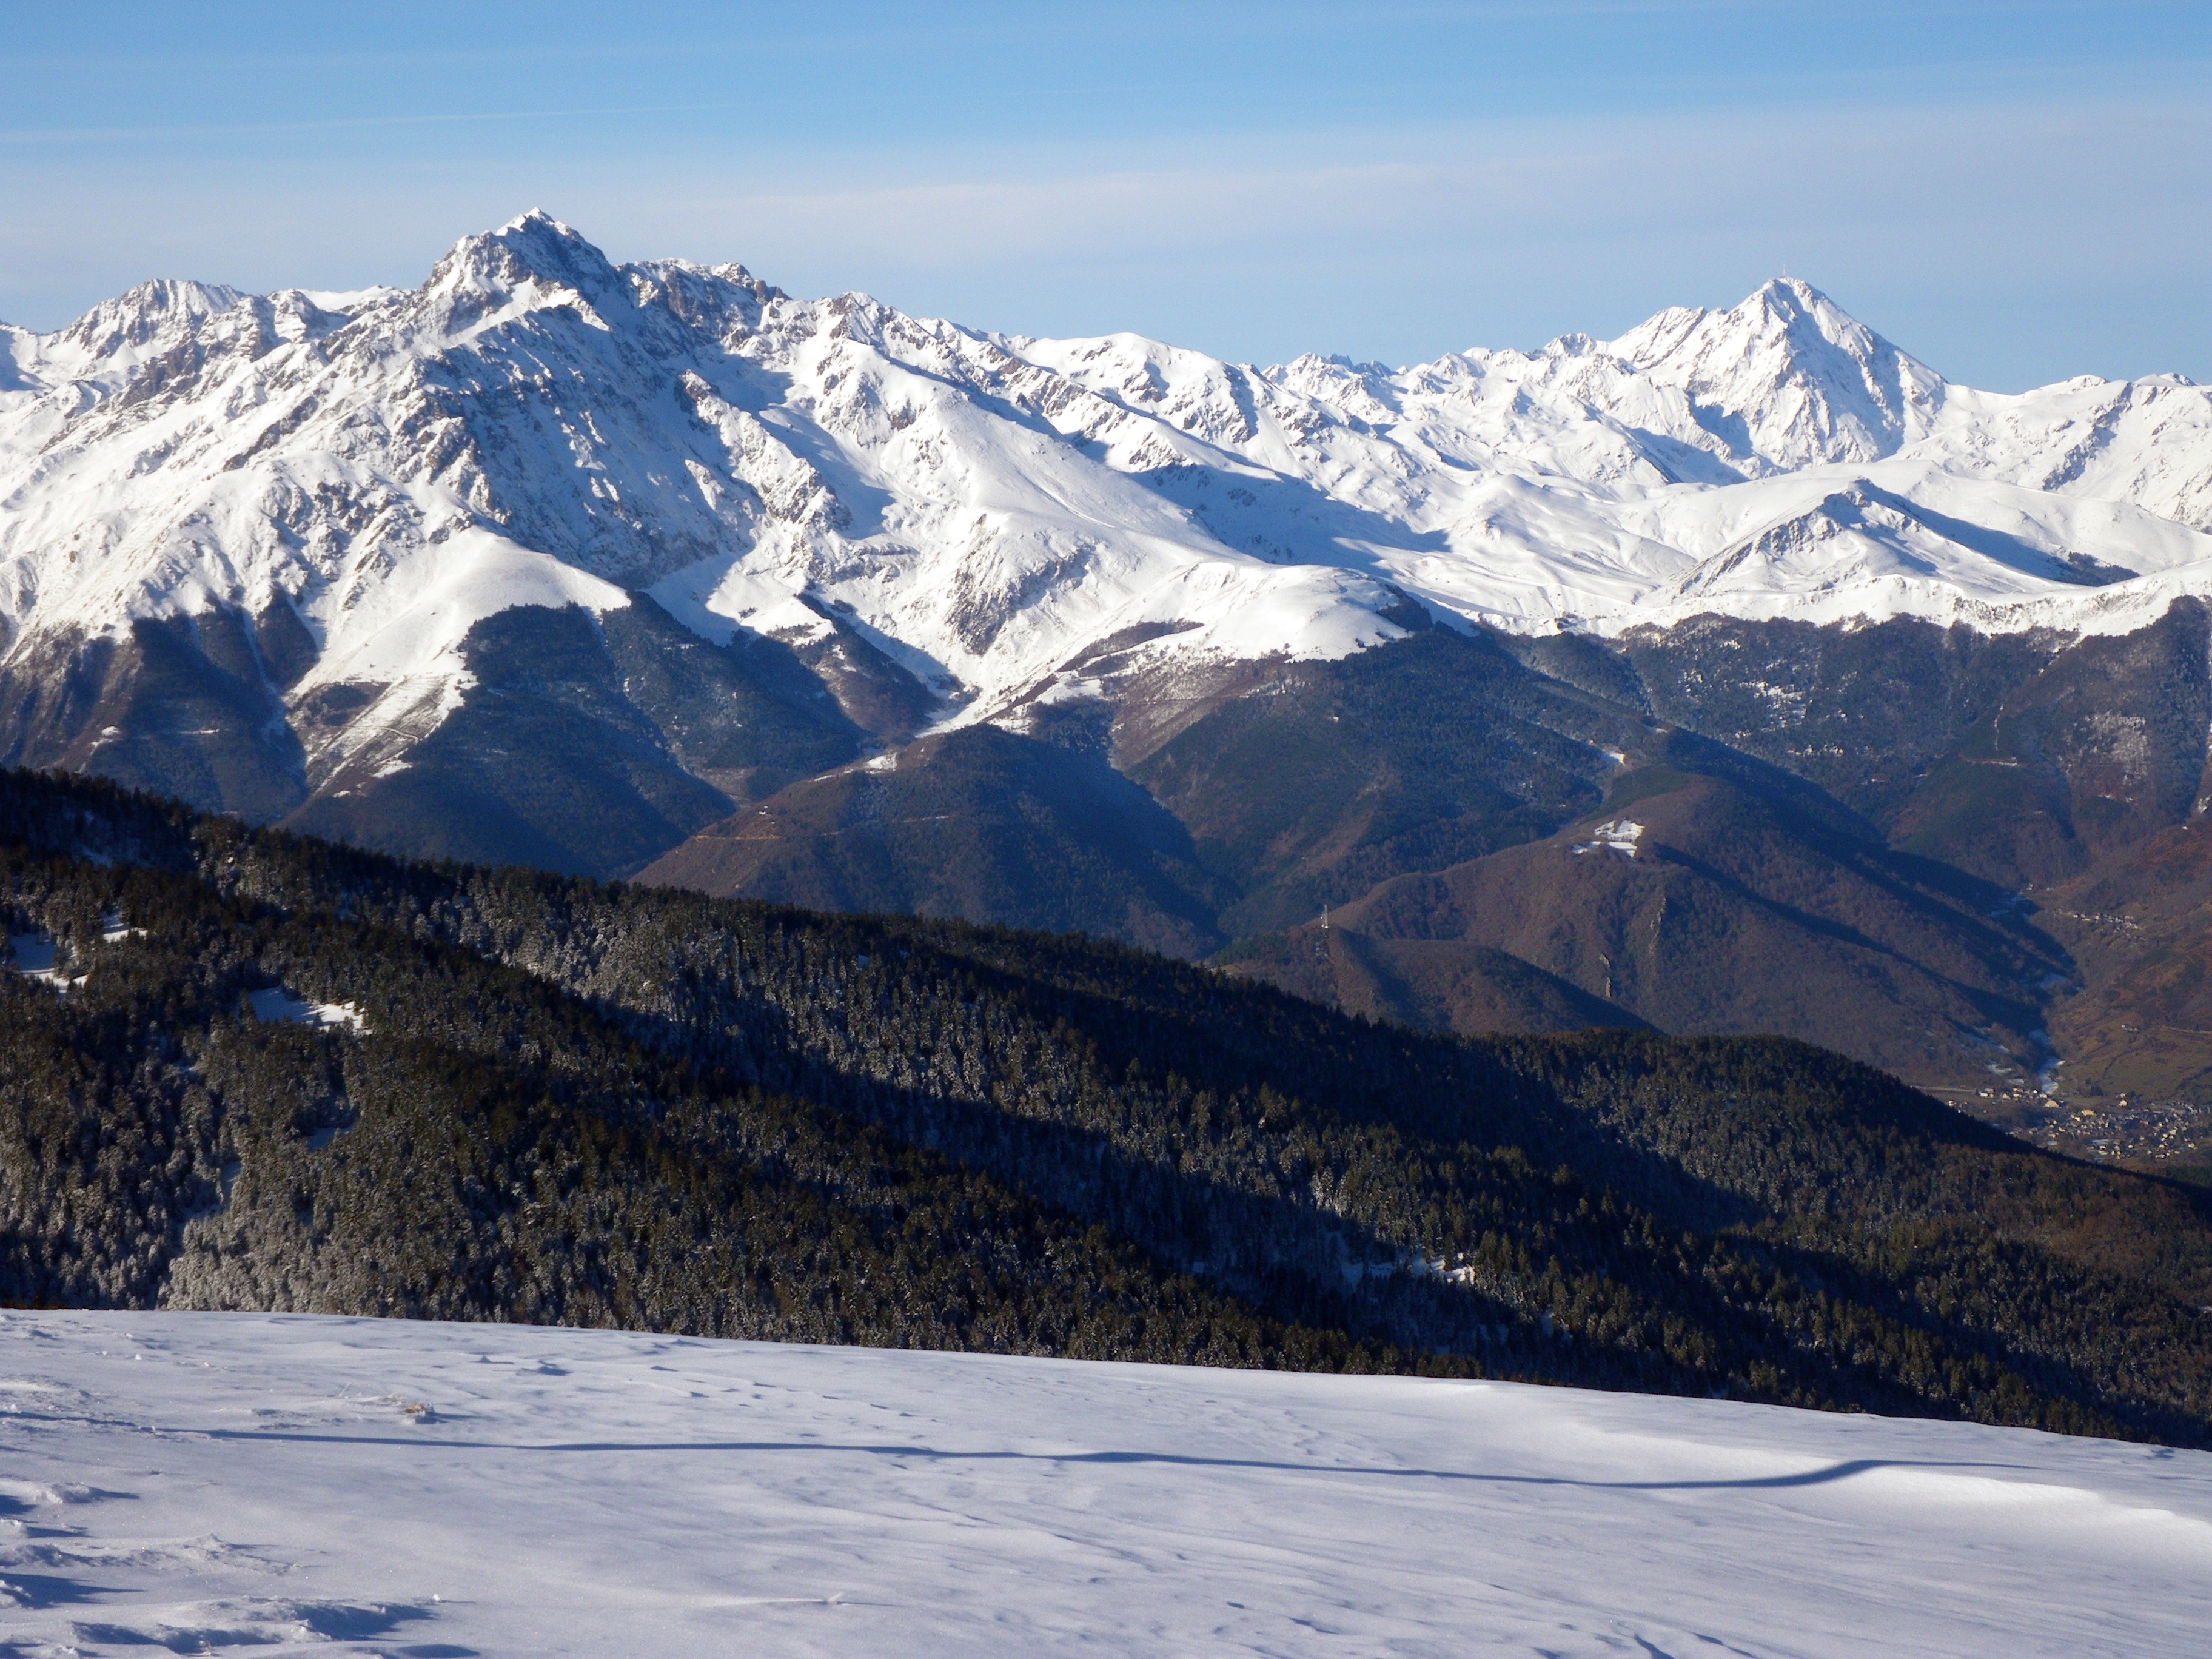
landscape, mountain, snow, winter, valley, mountain range, weather, season, ridge, summit, alps, plateau, cirque, piste, pyrenees, landform, ski touring, mountain pass, ski mountaineering, geographical feature, mountainous landforms, geological phenomenon